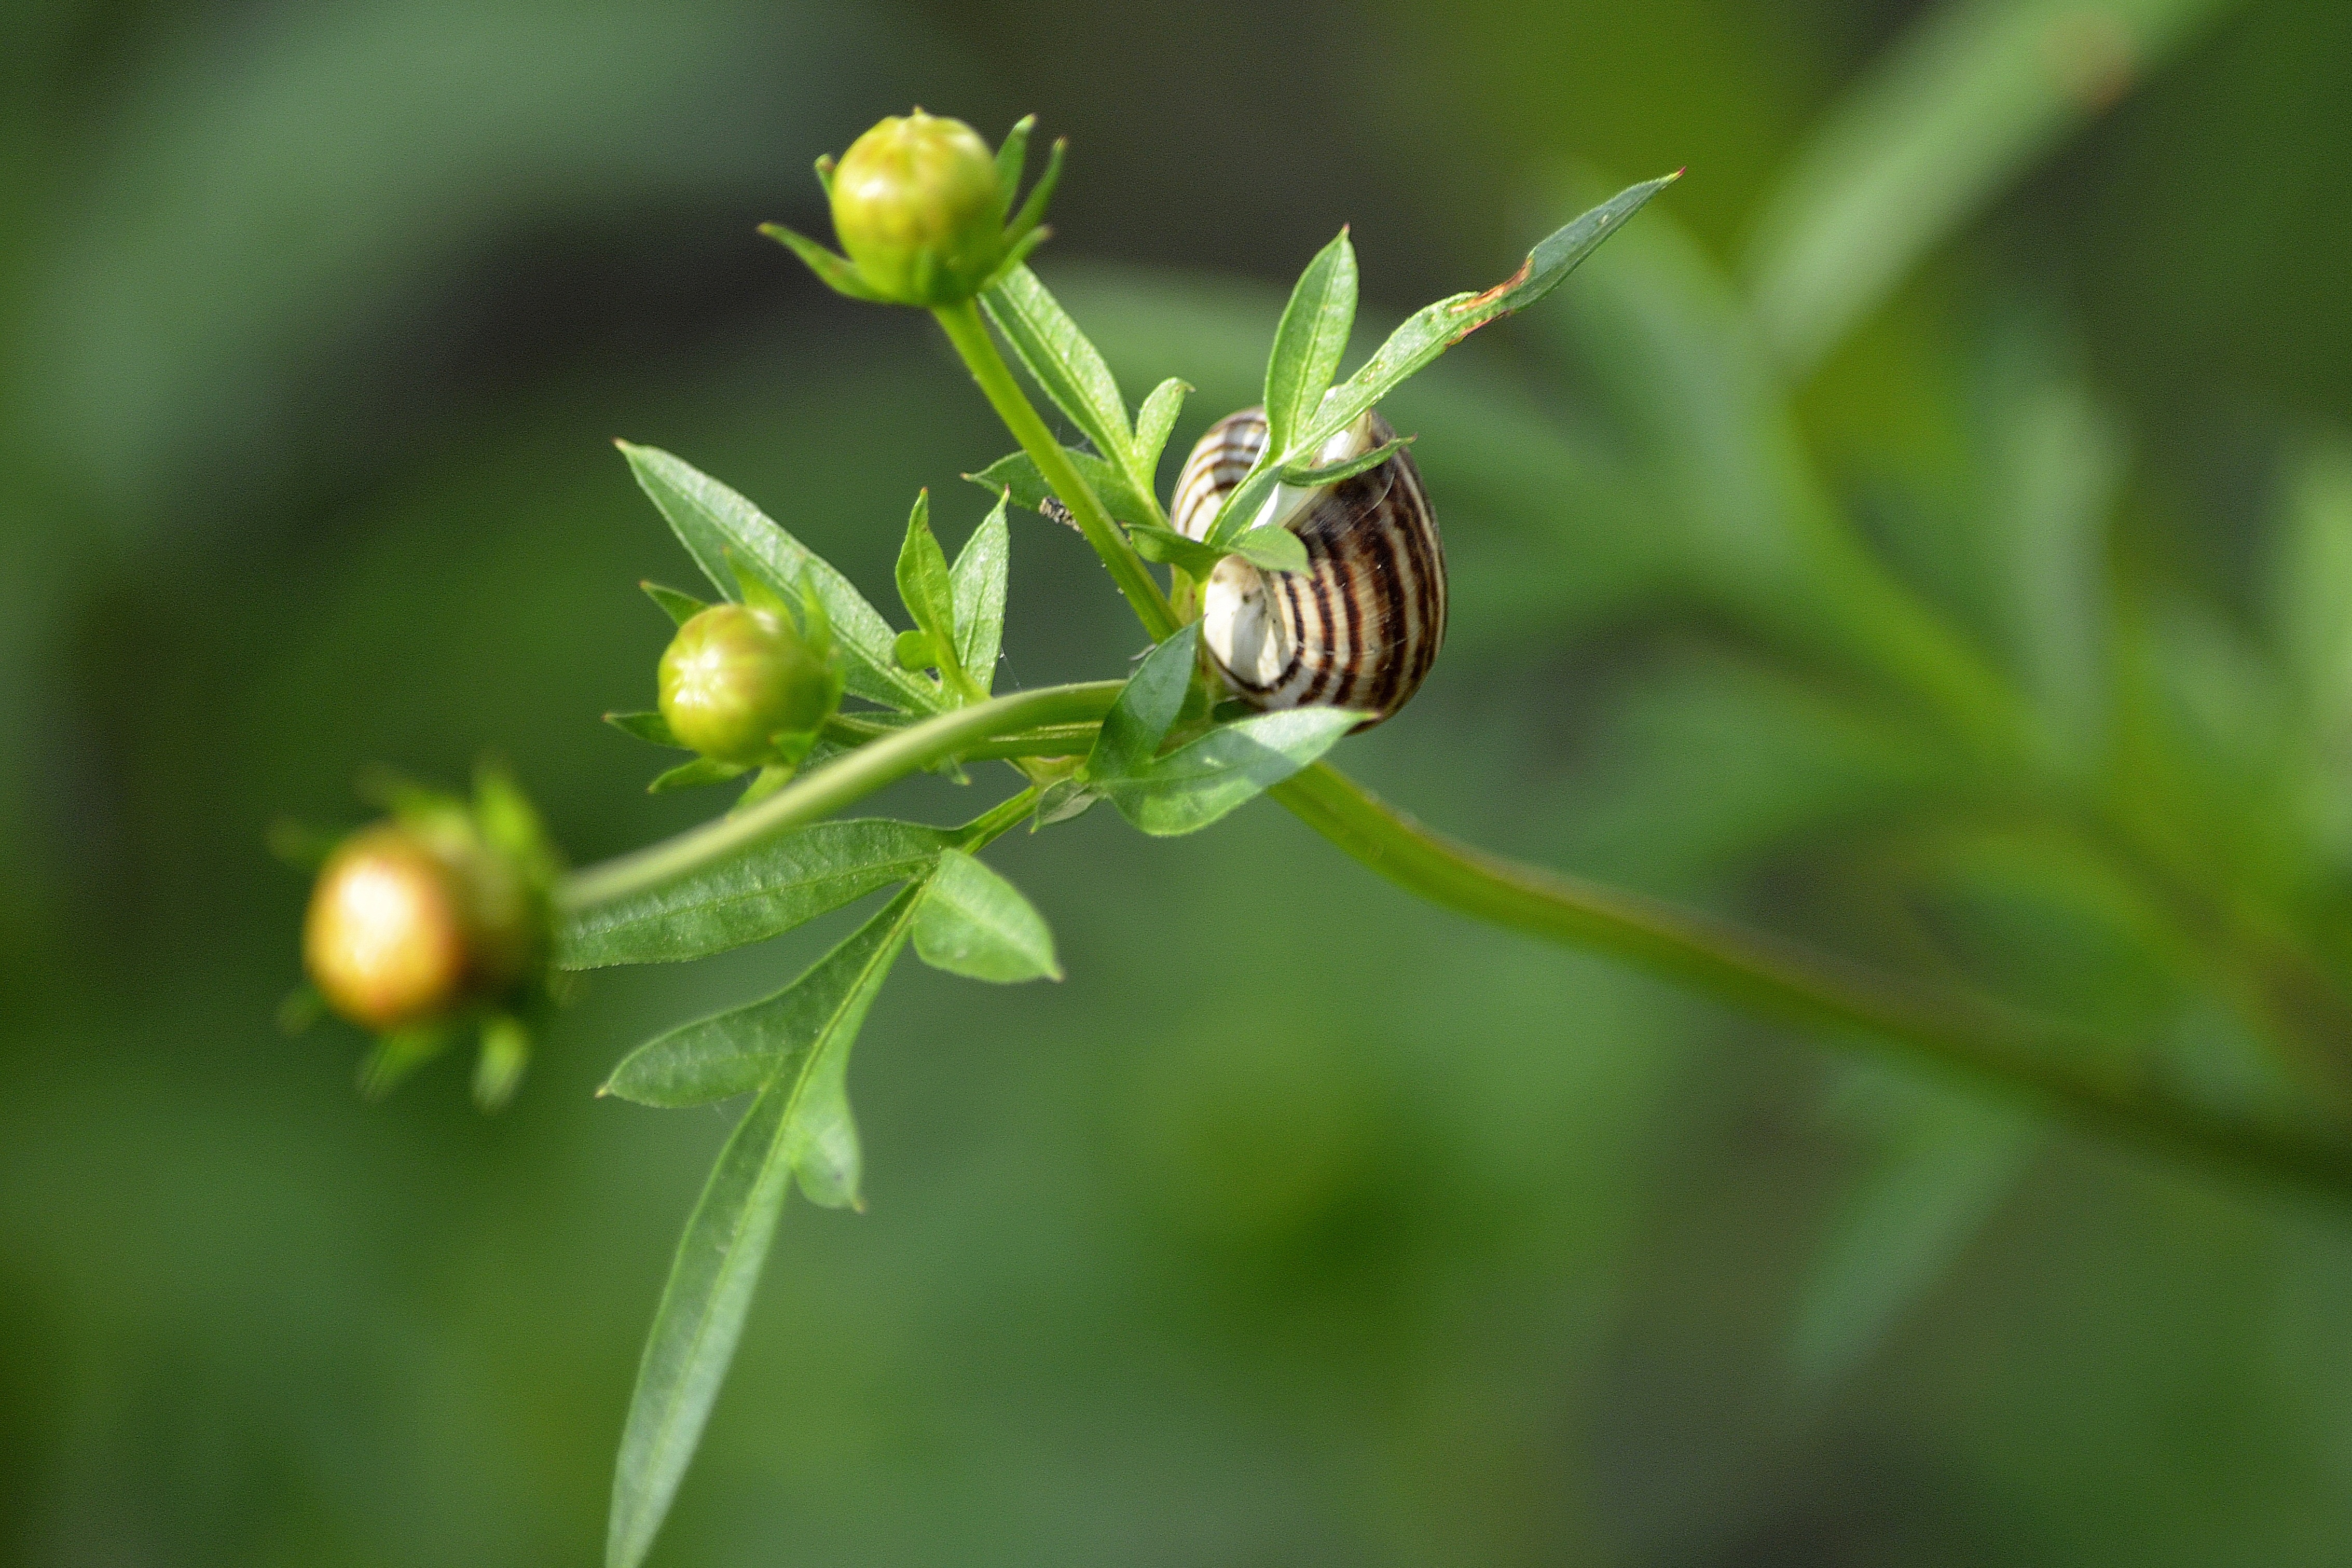
nature, plant, flower, summer, green, insect, botany, flora, fauna, plants, invertebrate, wildflower, close up, nectar, macro photography, flowering plant, plant stem, land plant, membrane winged insect, dayflower family